Kobi Hemaa Osisiadan

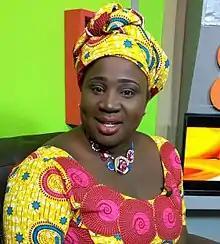

Afia Serwaa Kobi Hemaa Osisiadan-Bekoe (born 30 November 1983) is a Ghanaian female entrepreneur, TV presenter and communication specialist. She has had a career in the media industry for over ten years. She is currently the head of corporate communication at Ghana Post Company Limited and the founder of Angeles Foundation an agency which focuses on boy-child empowerment and entrepreneurial skills.